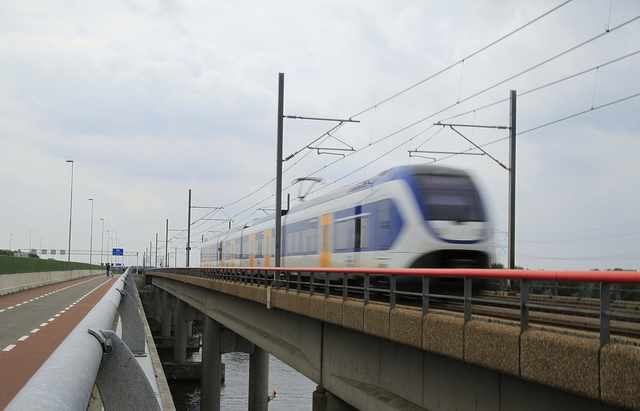
A passenger train speeds along a bridge next to a street.

a white and blue train with orange doors is going down the track

High speed train on the train tracks above the water.

A train is going over the water on a bridge.

An electric train is racing along its track.